The Curse of the Yellow Snake

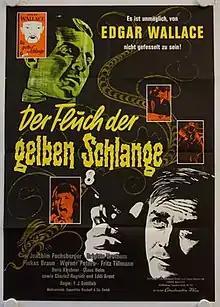

The Curse of the Yellow Snake (German: Der Fluch der gelben Schlange) is a 1963 West German crime thriller film directed by Franz Josef Gottlieb and starring Joachim Fuchsberger, Brigitte Grothum and Pinkas Braun. It is based on the 1926 novel "The Yellow Snake" by Edgar Wallace. It was made as part of a series of films based on Wallace's work, made either by CCC Film or the rival Rialto.